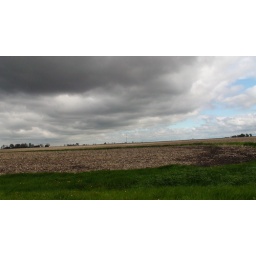
pretty sky looking north from hoff road near route 53